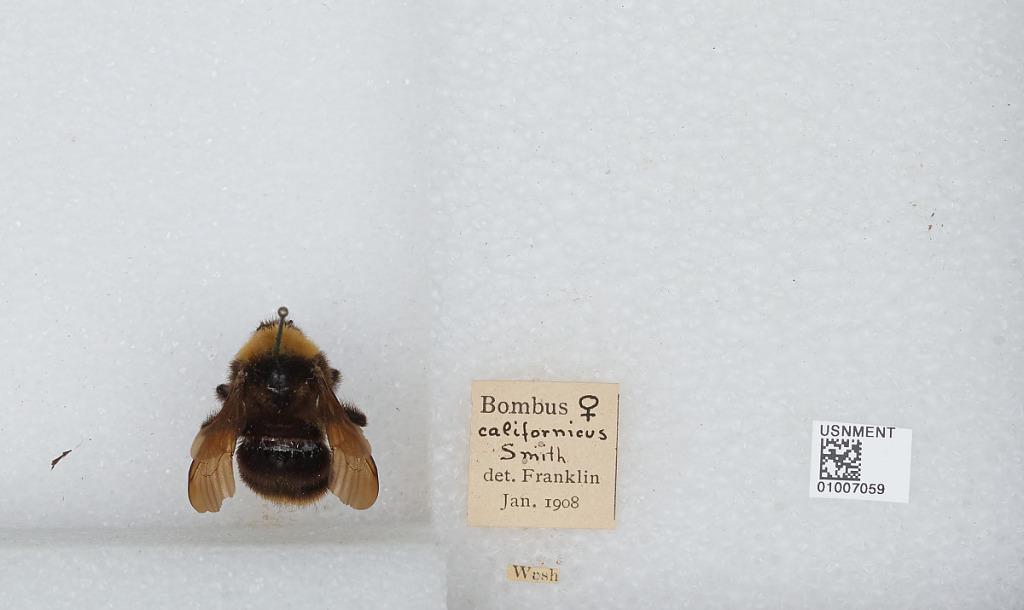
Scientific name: Bombus (Fervidobombus) californicus Smith
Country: United States
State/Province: Washington
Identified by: Franklin